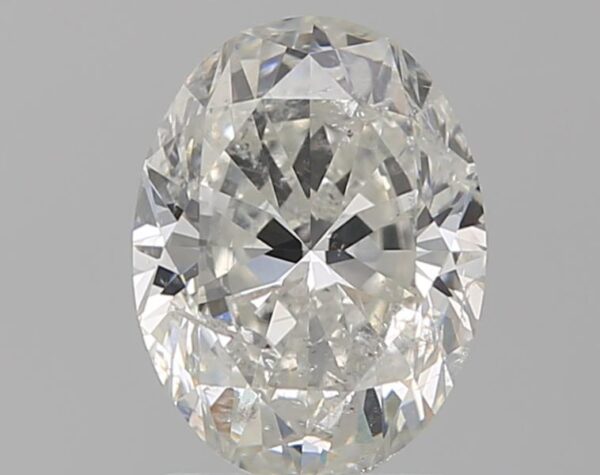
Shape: oval
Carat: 1.52
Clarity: SI2
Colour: G
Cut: GD
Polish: VG
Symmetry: VG
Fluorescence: N
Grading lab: IGI
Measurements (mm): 8.43 x 6.37 x 4.05